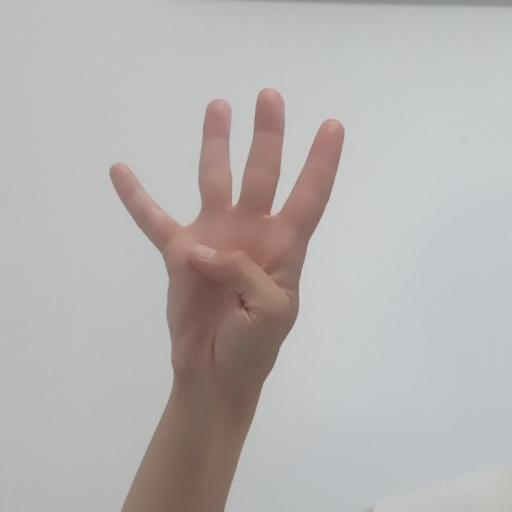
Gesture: four